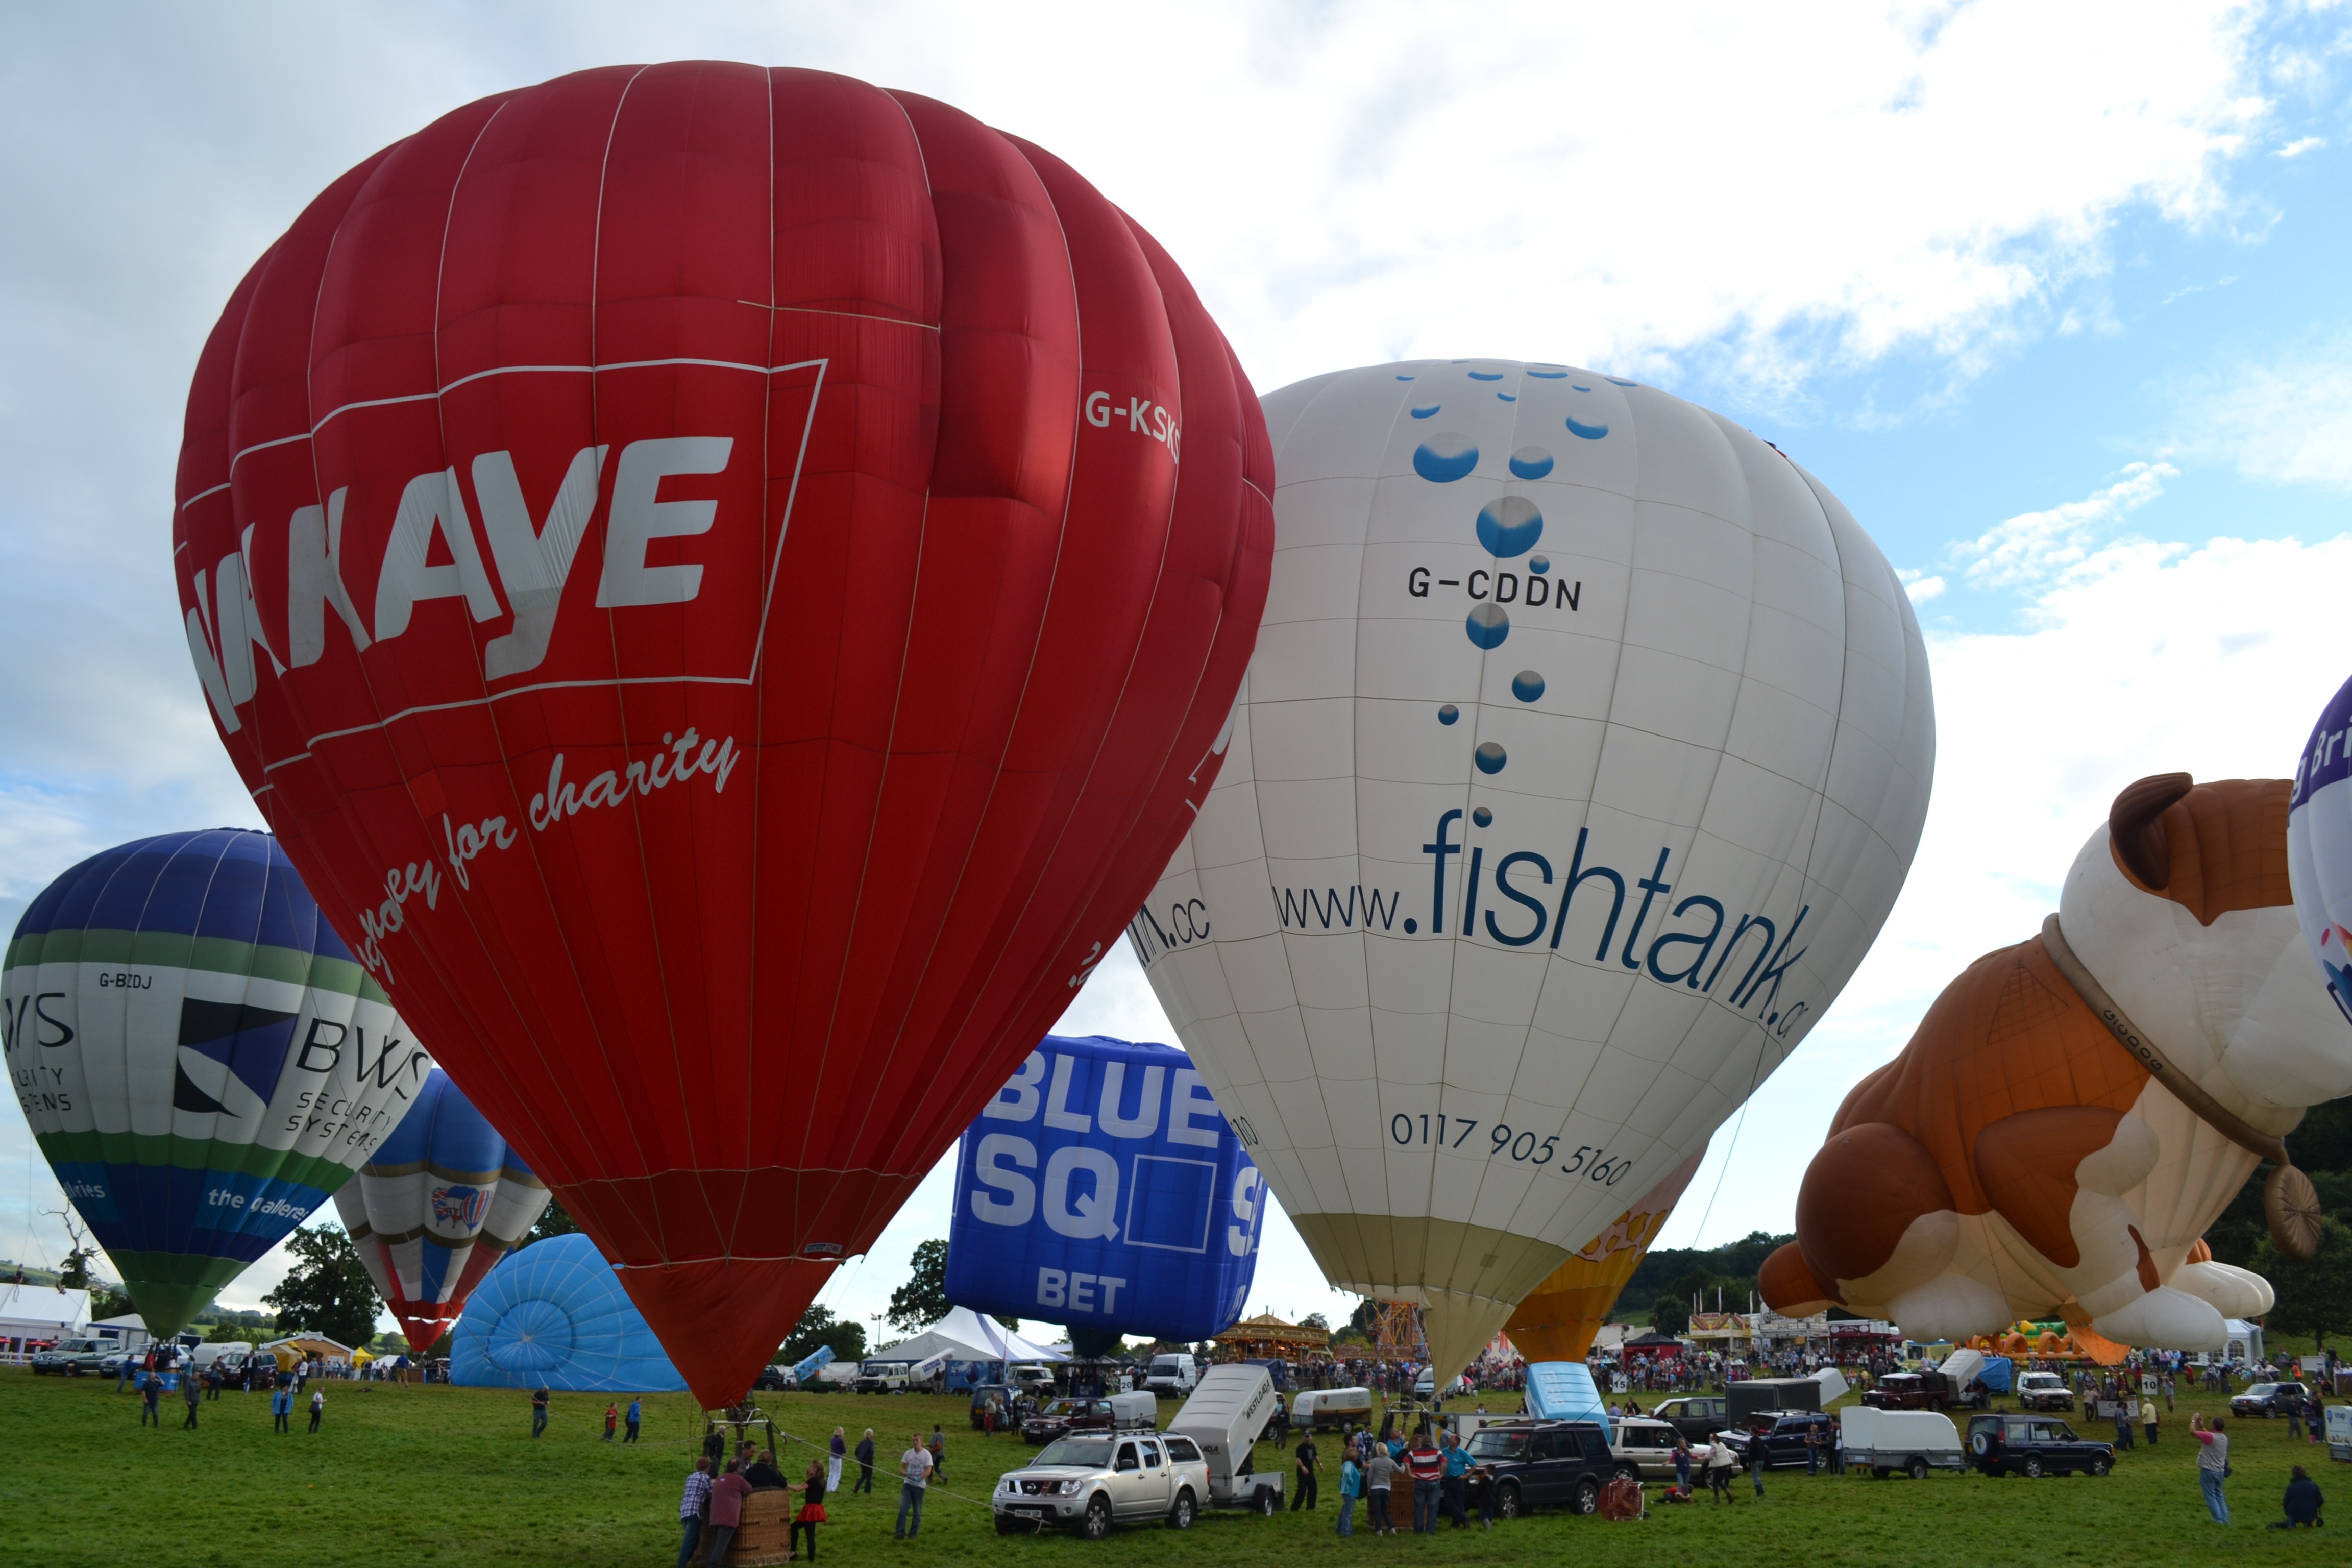
air, balloon, hot air balloon, adventure, flying, travel, aircraft, transportation, transport, vehicle, float, basket, toy, uk, hot, bristol, airship, hot air ballooning, hot air balloons, atmosphere of earth